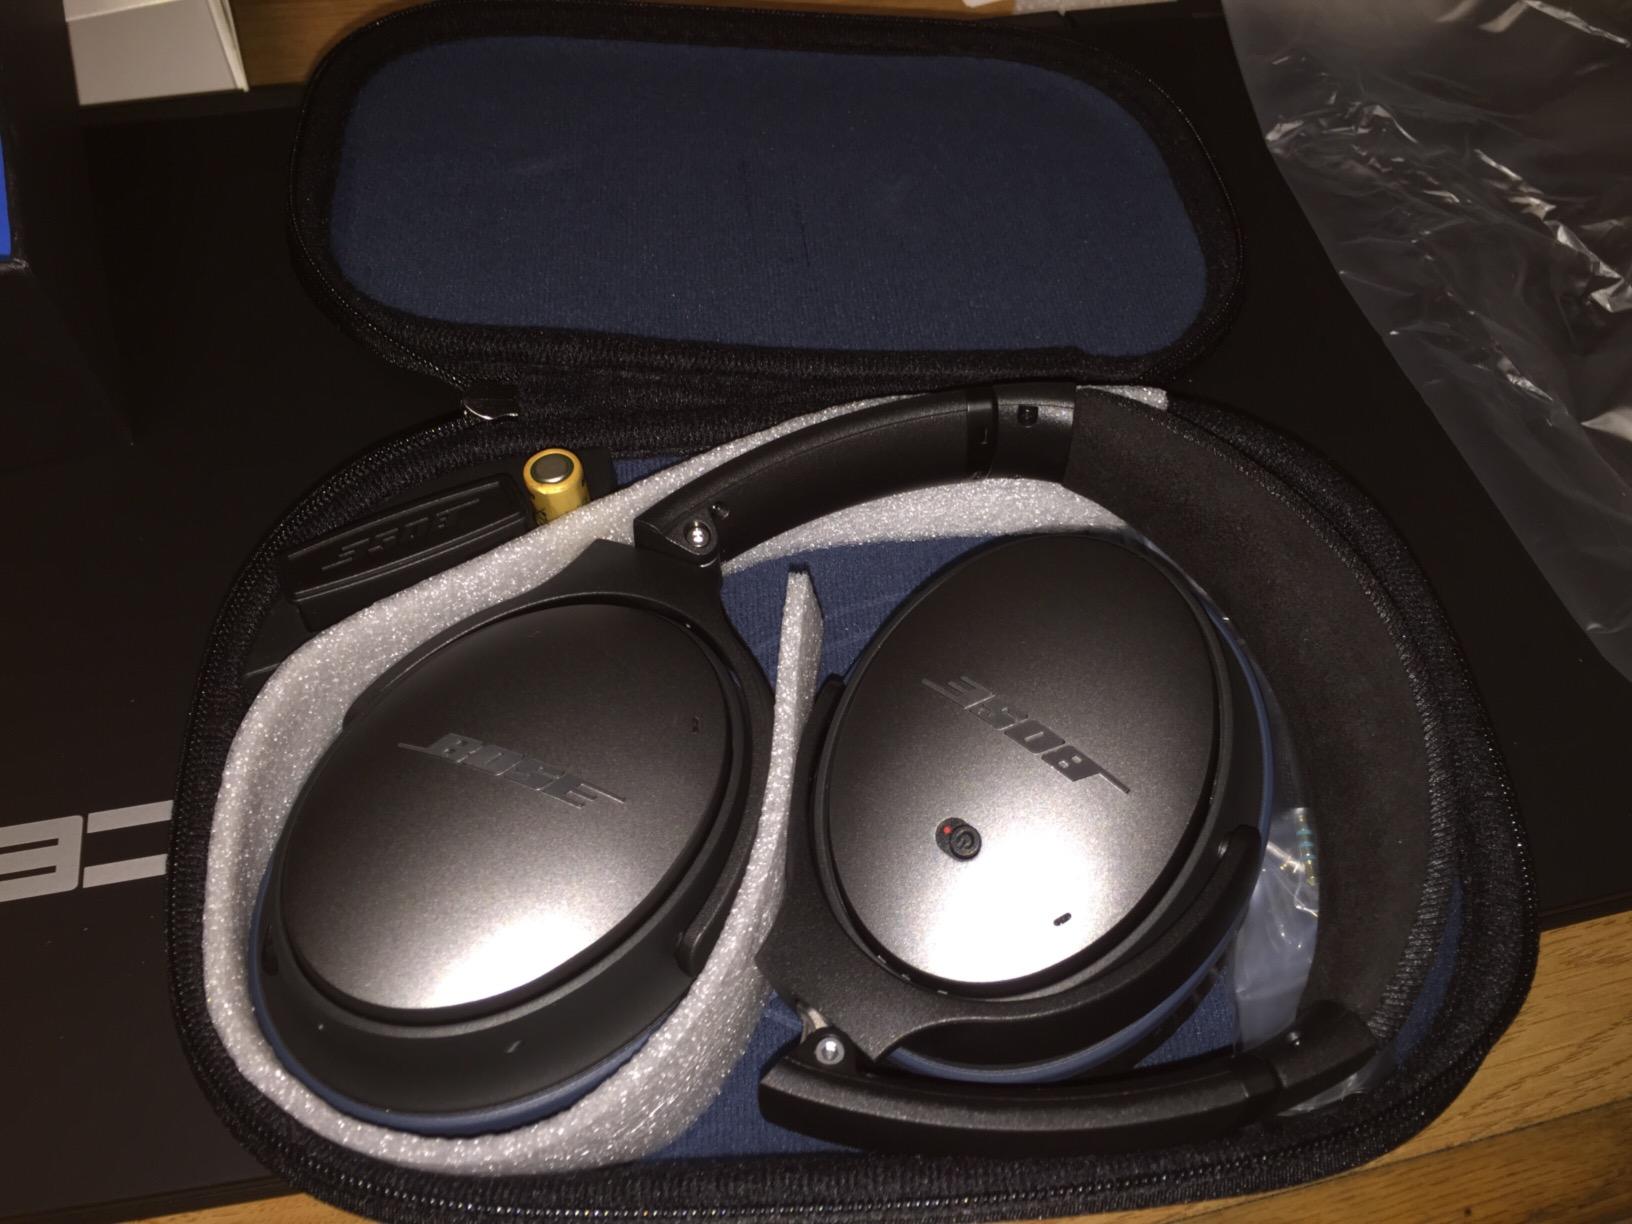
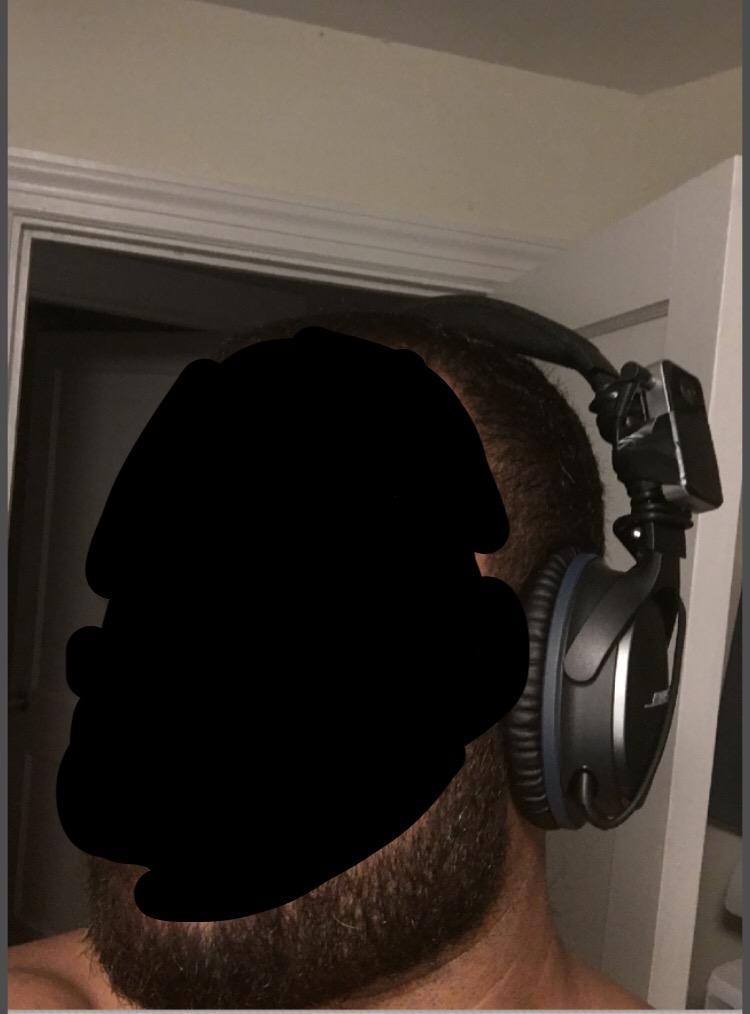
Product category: headphones
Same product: yes